Thomas Flanagan (prospector)

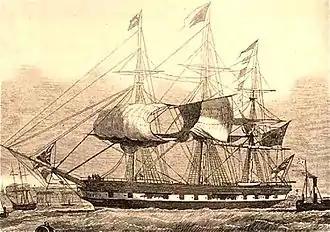
The passenger ship "Marco Polo", in service from 1852 to 1867

By contrast with the deprivations of a famine-ravaged Ireland, Australia was enjoying the luxury of numerous Australian gold rushes. One of Flanagan's older brothers, John, set off for Australia in 1858, arriving in Melbourne on the "Marco Polo" in July. Flanagan followed, docking in Melbourne on the "William Kirk" in July 1860.